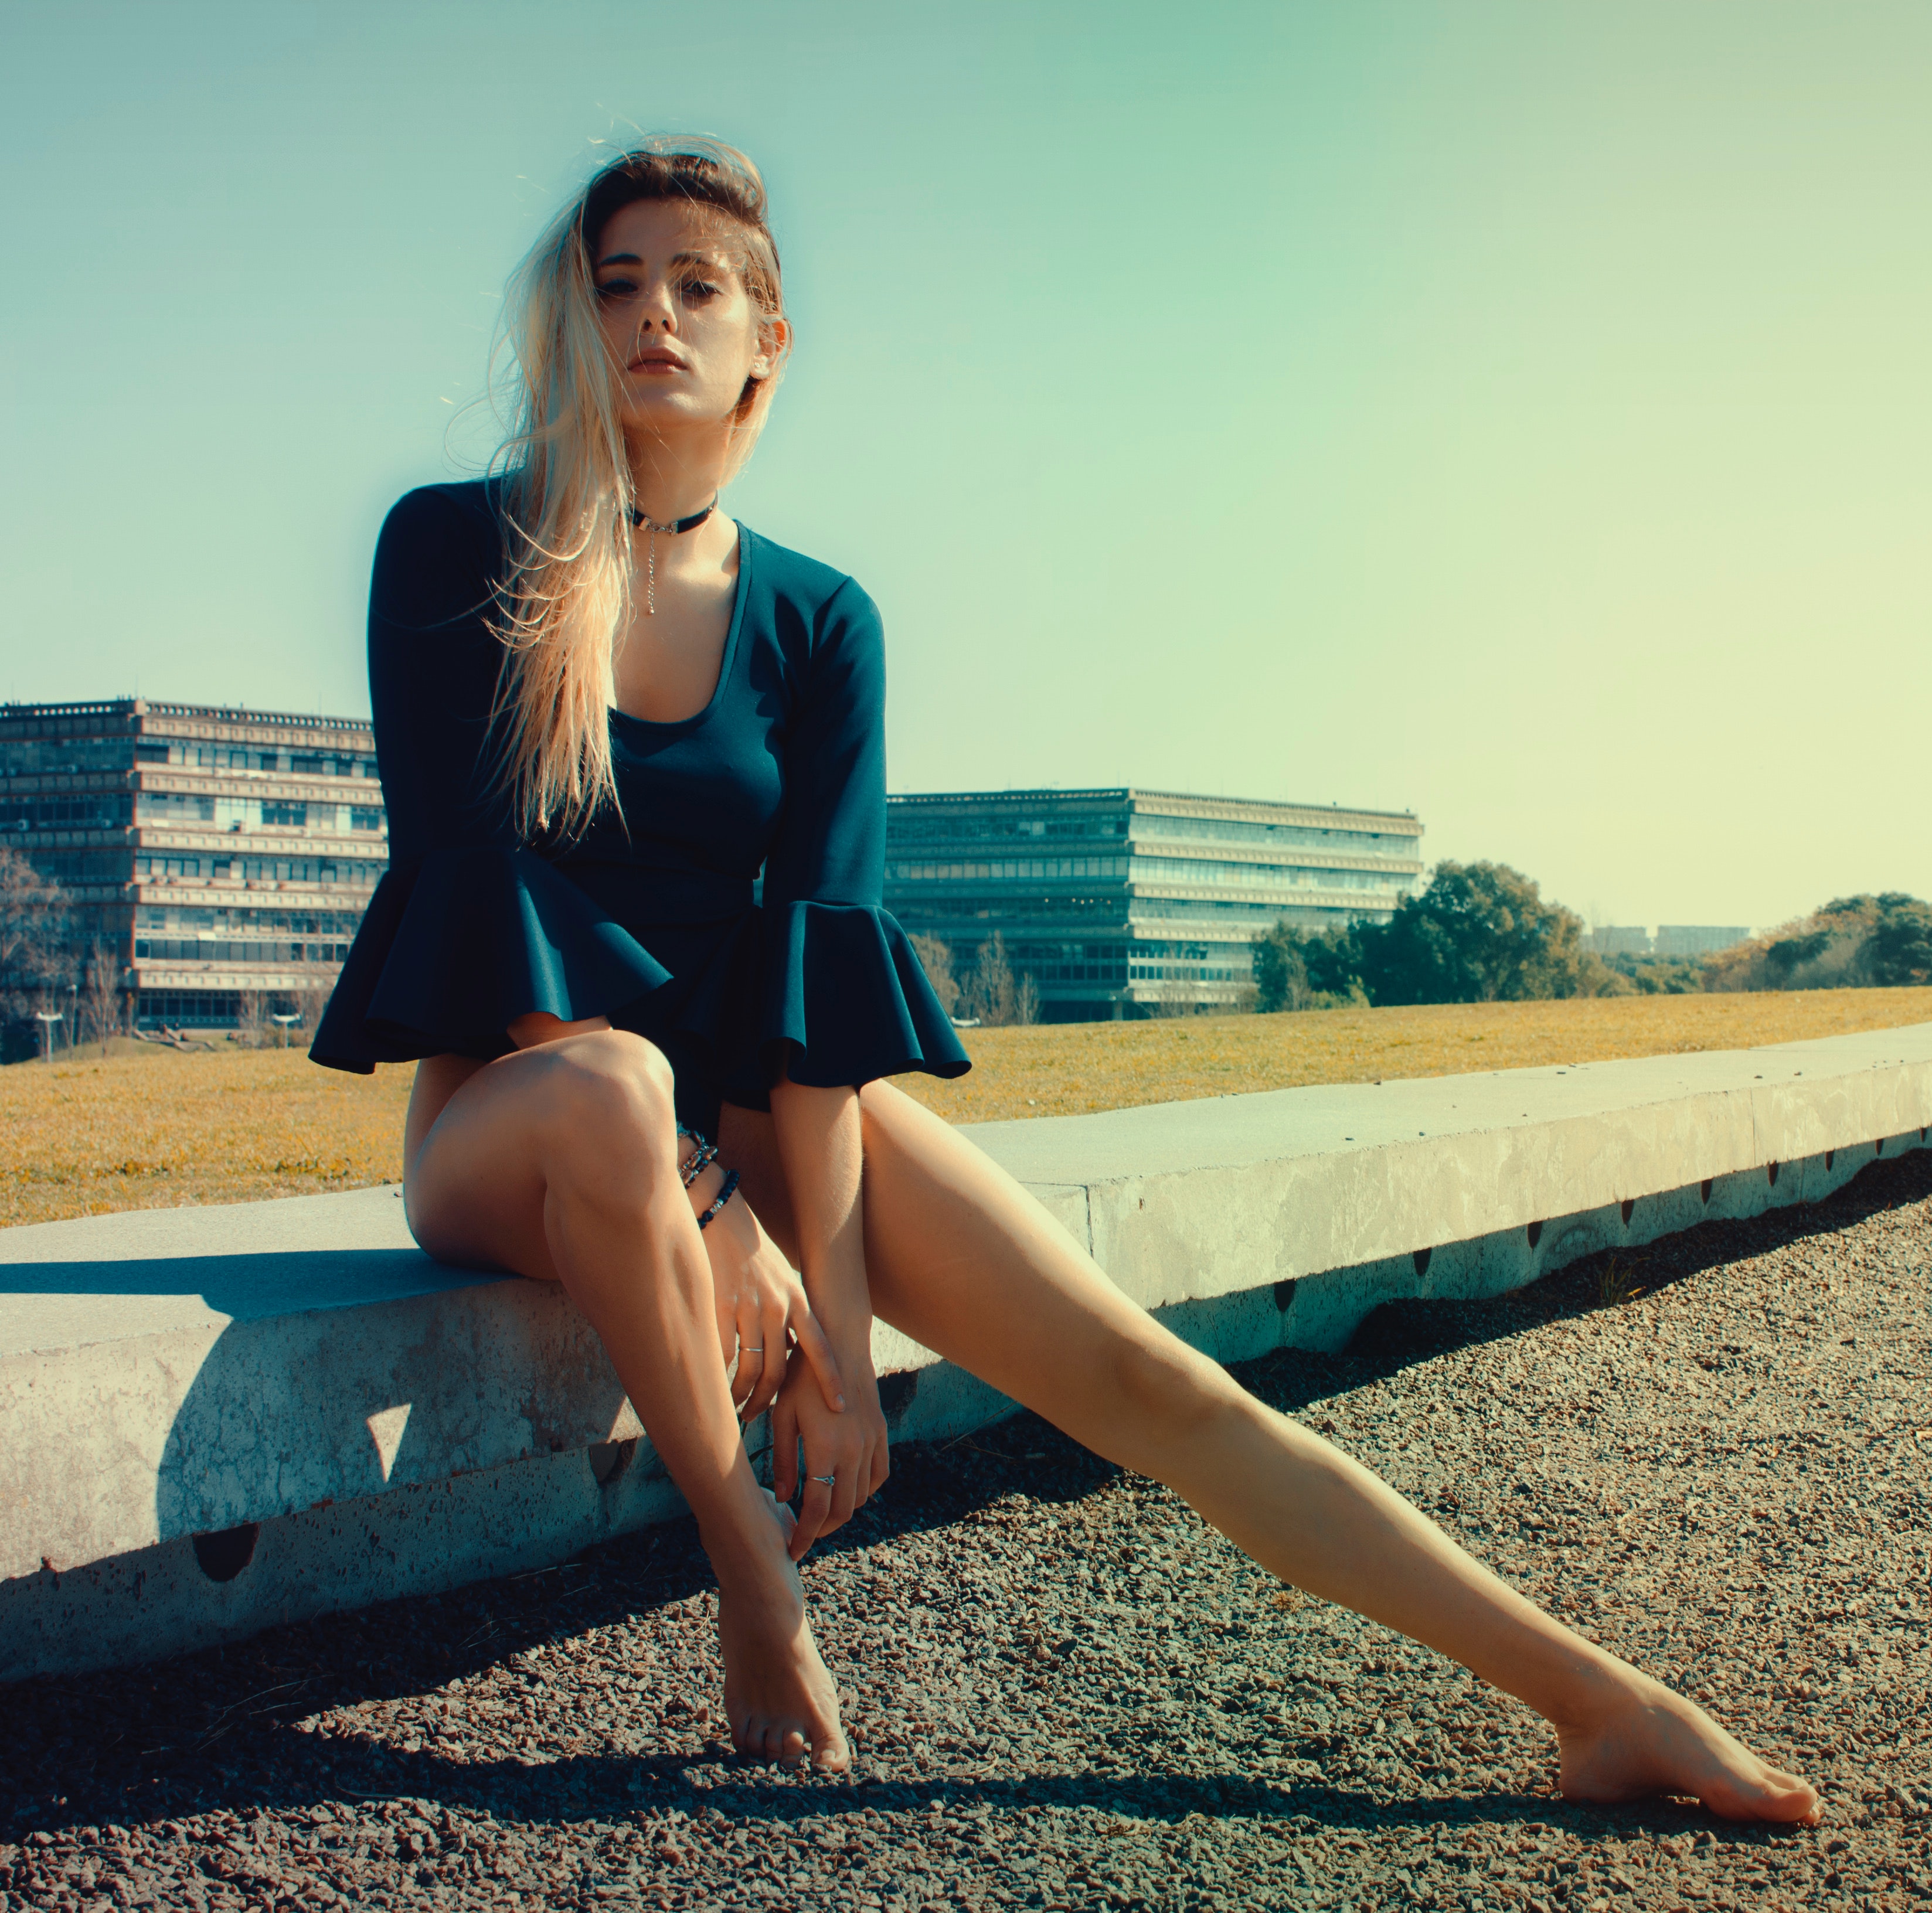
People in nature, blue, sitting, human leg, leg, beauty, daytime, fashion, model, knee, photo shoot, blond, summer, long hair, joint, thigh, photography, human body, sunlight, smile, flash photography, electric blue, dress, brown hair, happy, style, shoe, foot